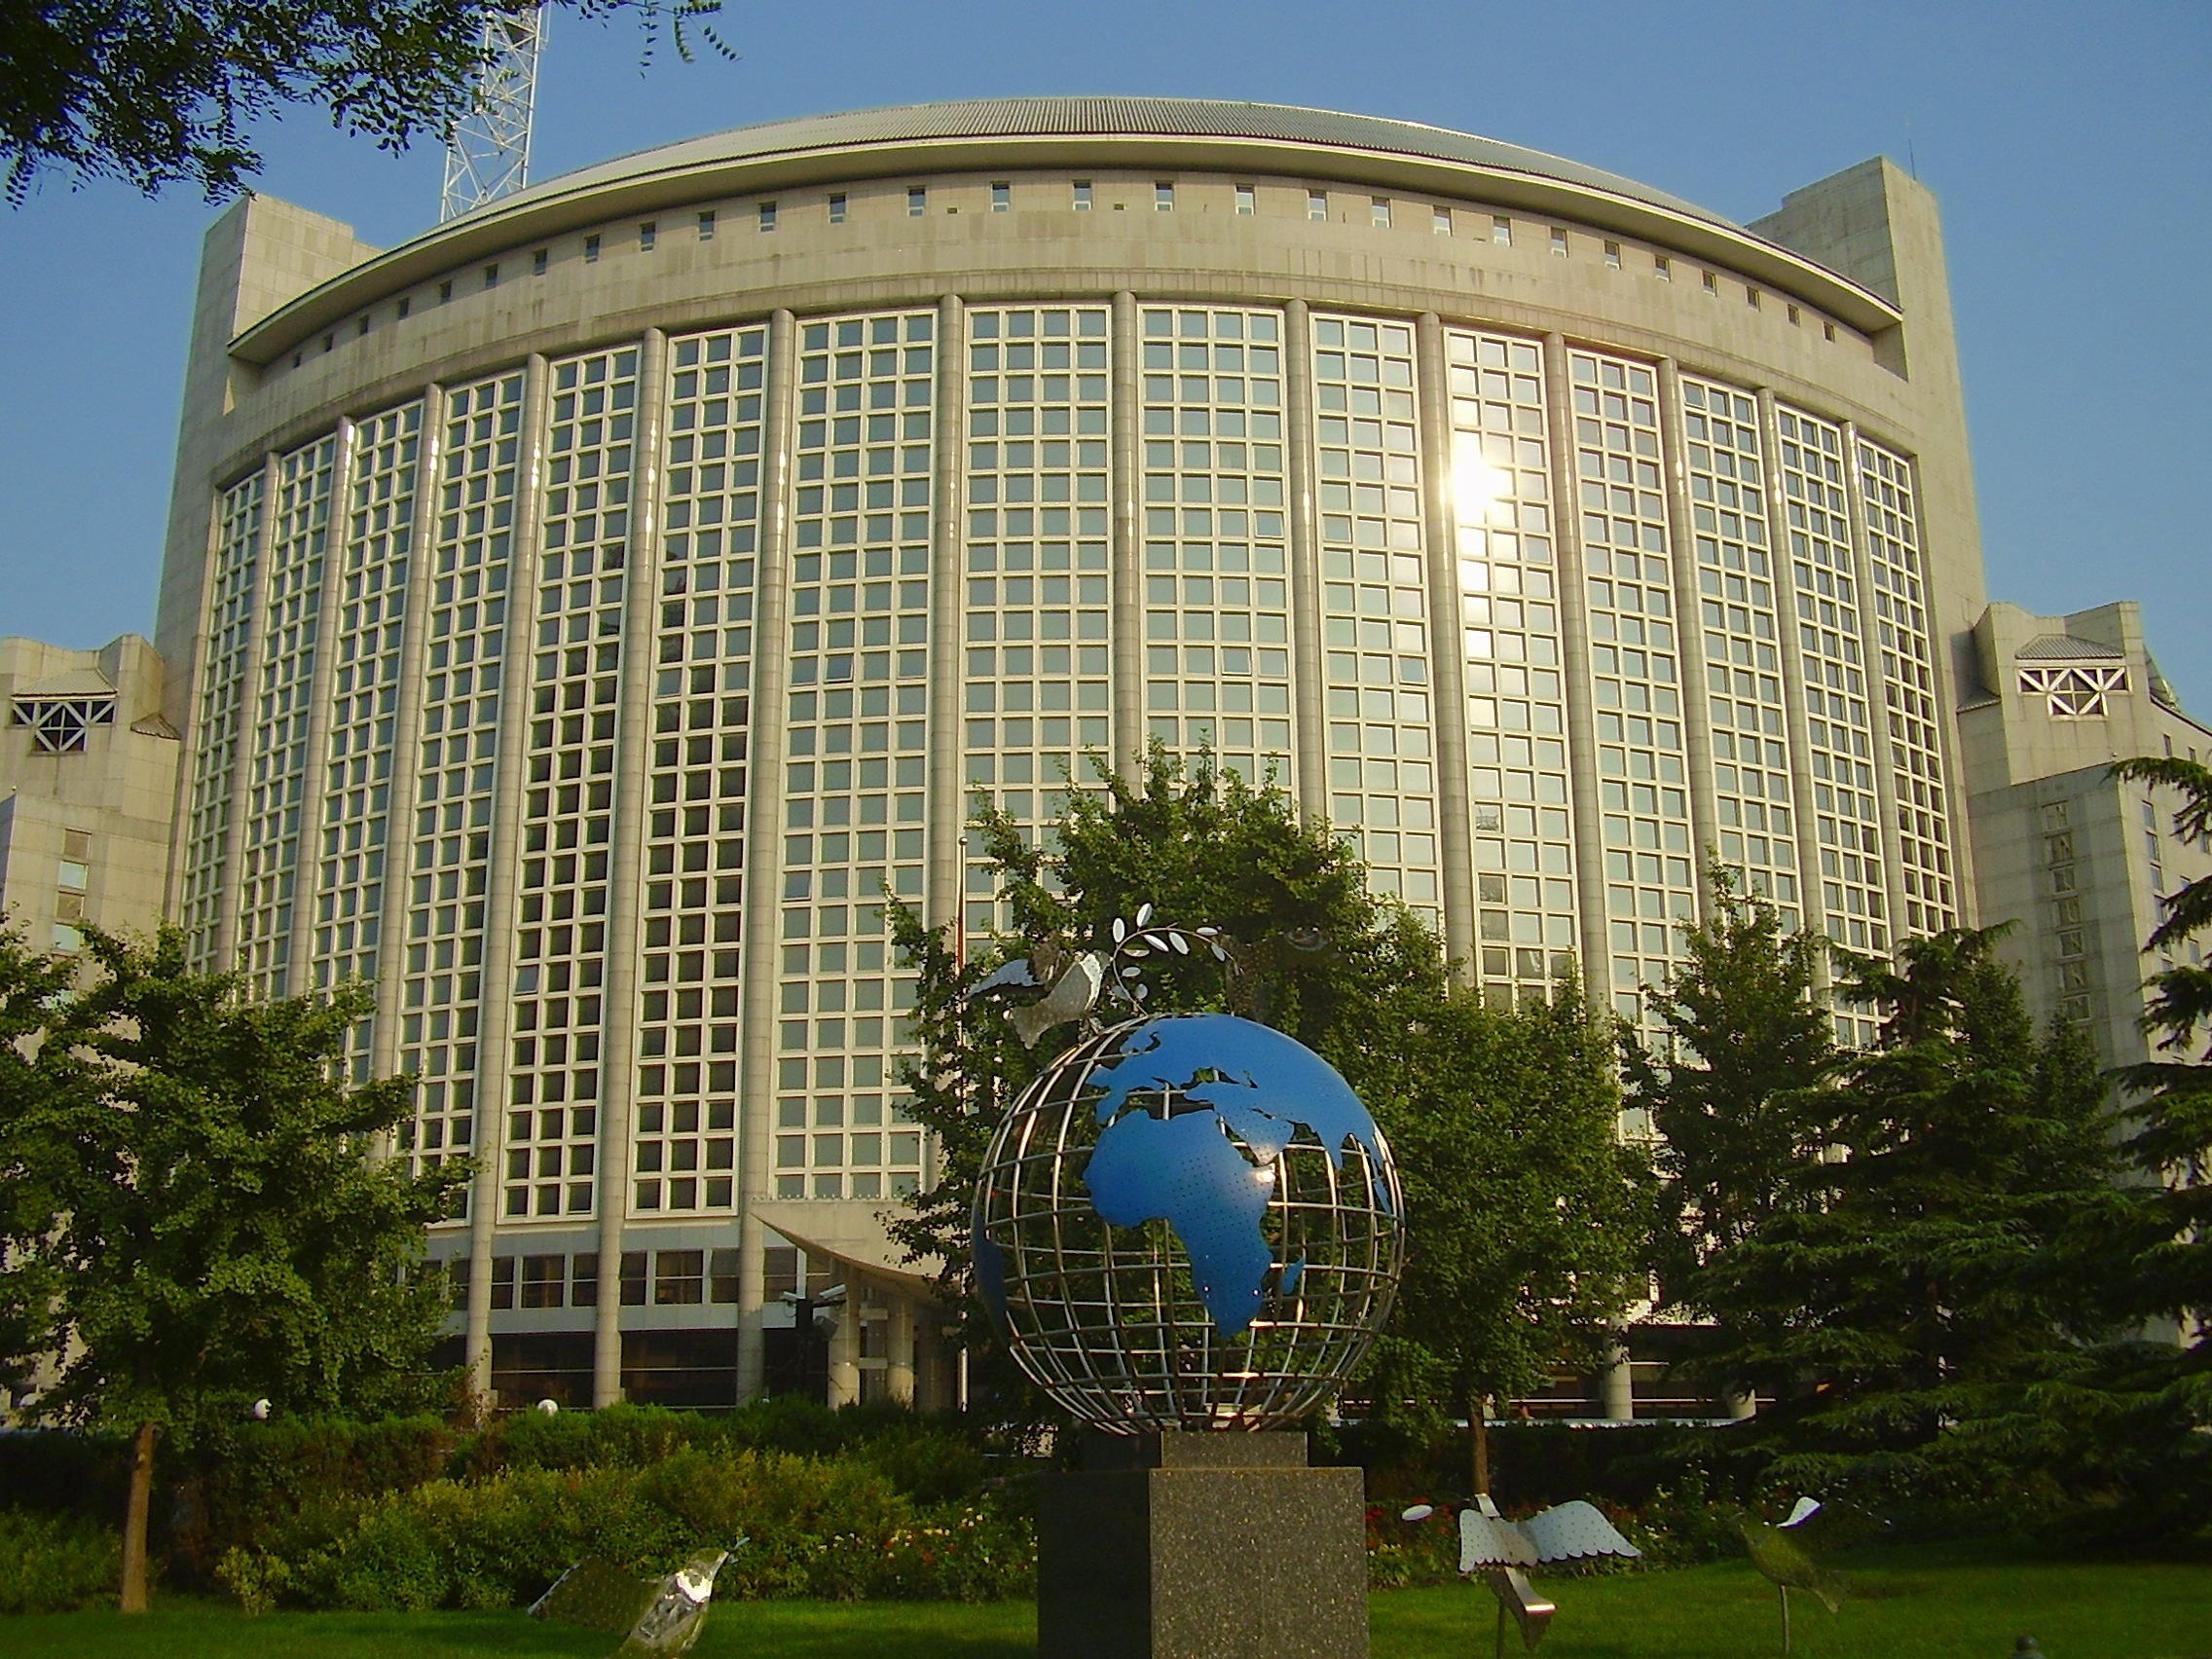
architecture, building, city, urban, downtown, plaza, park, landmark, facade, tower block, trees, sculpture, outside, beijing, tourist attraction, china, cities, ministry of foreign affairs, urban area